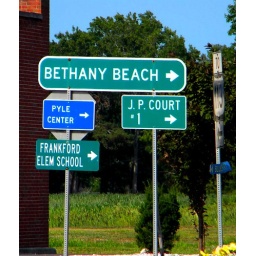
Road signs near the post office on main street.